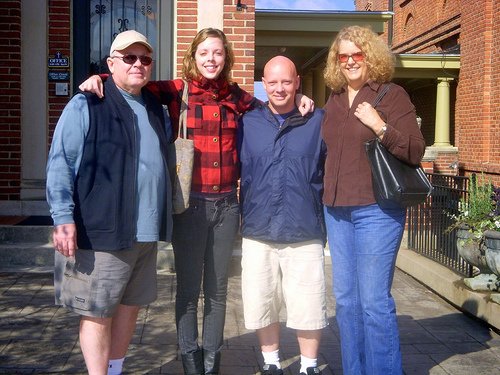
Label: not_food